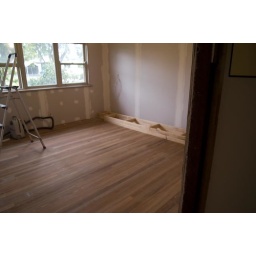
The floor is spotted gum - character grade . We used an oil finish (not shown in this photo).